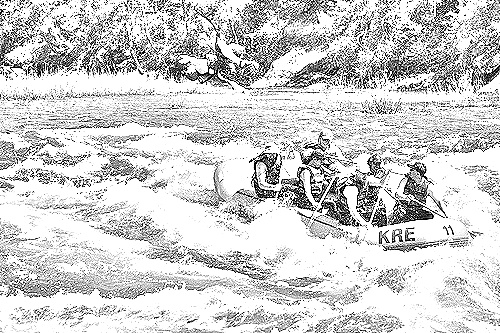
Portrait style: Sketch Portrait